Chau Chak Wing Museum

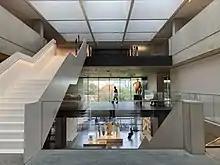
The interior of the Chau Chak Wing Museum

The Chau Chak Wing Museum is a university museum at the University of Sydney, Australia.